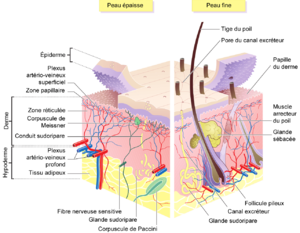
Couches de peau
La toxicologie est une discipline scientifique qui étudie les effets néfastes d'une source — molécule, radiation, nanomatériaux, etc. — sur des organismes ou des systèmes biologiques. Elle est à l'interface entre plusieurs disciplines — chimie, physiopathologie, pharmacocinétique, pharmacologie, médecine, etc. —, la toxicologie s'applique à un toxique ou une association comme un produit fini qui contient plusieurs constituants. Elle s'intéresse à l'étiologie des toxiques et des intoxications, aux propriétés physiques et chimiques des toxiques, aux circonstances de contact avec l'organisme et au devenir du toxique dans l'organisme ; aux effets néfastes sur un organisme ou un groupe d'organismes ou sur l'environnement et à leurs mécanismes ; à la détection des toxiques ; aux moyens pour combattre les toxiques ; aux méthodes de prévention, au diagnostic, au pronostic, à la surveillance médicale, etc.